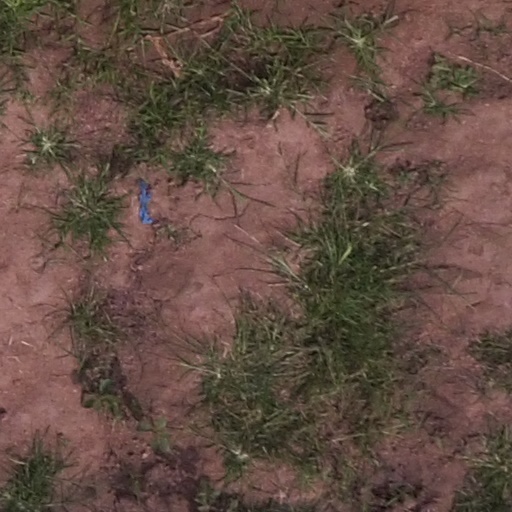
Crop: maize; corn